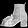
Label: Ankle boot